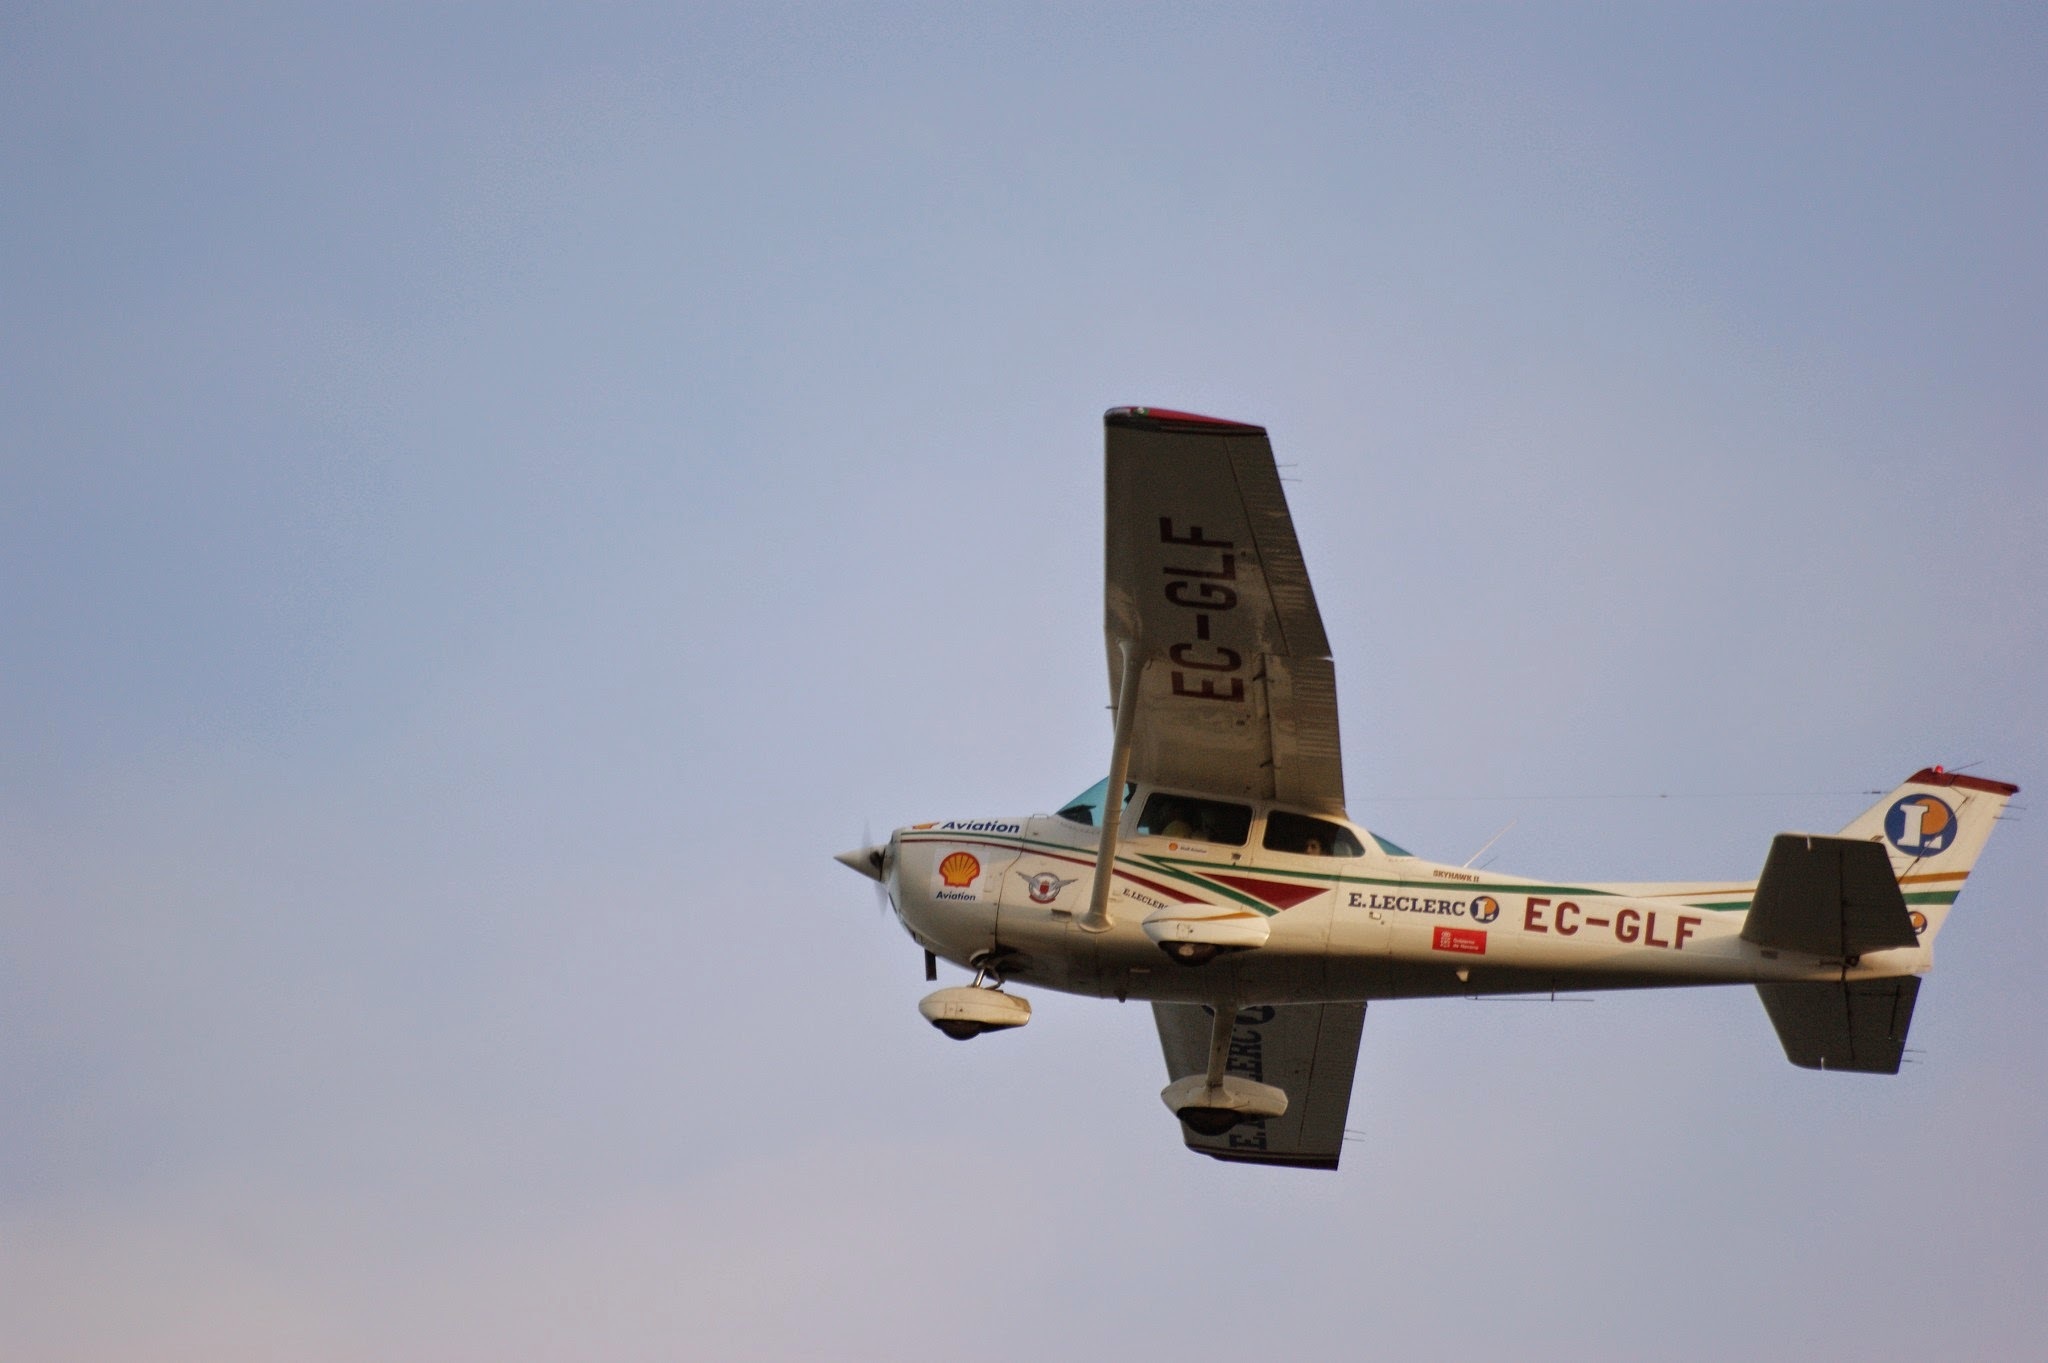
wing, sky, fly, airplane, aircraft, vehicle, airline, aviation, flight, takeoff, air show, light aircraft, air force, aerobatics, air travel, atmosphere of earth, general aviation, air racing